1968 World Sportscar Championship

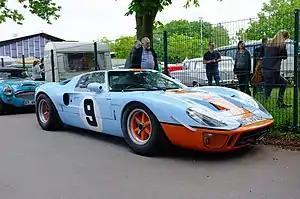
Replica of the Gulf-sponsored 1964 Ford GT40 4,5-litre which was successful in 1968 due to being a sportscar of which at least 50 had been made

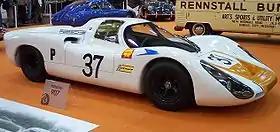
Porsche 907 prototypes like this, with undersized 2200cc engines, provided most of Porsche results in 1968

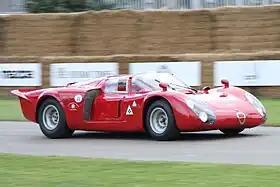
Alfa Romeo Tipo 33/2 named Daytona Coupe due to winning the 2-litre-class there in 1968. Alfa came 2nd at the Targa and 3rd in the championship

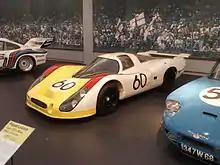
Porsche 908 longtail at Cité de l'Automobile. This Chassis 908-013 has finished 3rd in Le Mans in 1972, like it did already in 1968

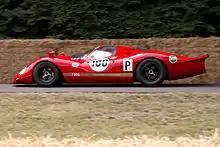
Ford P68 was fast only for short times

Up to 1966, Porsche had only entered in the two-litre class, and for 1968 developed the 3-litre Porsche 908 which had teething problems, just like the Ford P68, so most wins for Zuffenhausen came with the underpowered 2.2-litre Porsche 907. Also, the Alfa Romeo Tipo 33/2 in early 1968 had only 2000cc, not enough to win races. As a result, and with only 5 of 10 races counting towards the championship, the 1968 International Championship for Makes was won by JWAE (John Willment Automotive Engineering) in conjunction with Gulf Oil. Although records state it is Ford, as the Ford GT40, which was introduced in 1964, was the main basis for the cars construction. For the 1968 season, three "lightweight" GT40's were built to compete for the 1968 season using information, and materials learned from their first internally built race car, the Mirage M1, including a reconfigured front bulkhead, wider wheel arches front and rear, and carbon fiber. After being uncompetitive in the early rounds in the USA at Daytona and Sebring, they would win five races including its most prestigious and also last round, Le Mans, which had been postponed from the usual mid-June date to late September due to political unrest.